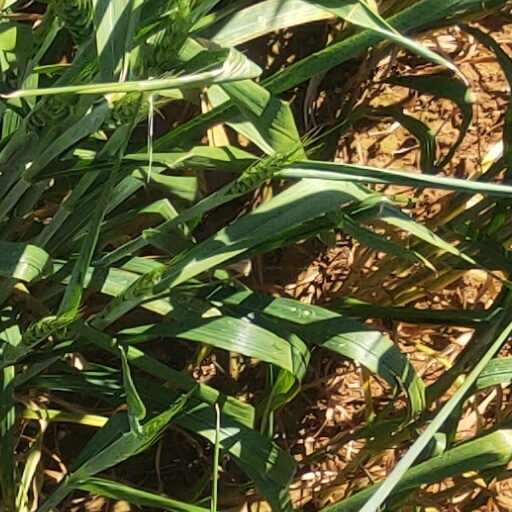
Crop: wheat